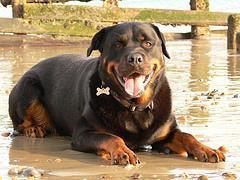
Rottweiler